Campus of Lafayette College

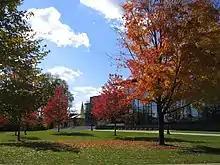
A view of Skillman Library from the quad with Van Wickle Hall and the spire of South College in the background.

The Lafayette College campus is a 110-acre suburban area located on College Hill in Easton, Pennsylvania, United States. Lafayette College also owns and maintains a 230-acre athletic complex, the Metzgar Fields Athletic Complex. The school is roughly 70 mi (110 km) west of New York City and 60 mi (97 km) north of Philadelphia.